Retiro (Madrid Metro)

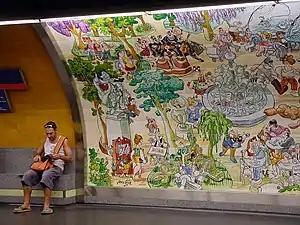

Retiro is a metro station which serves the Retiro District and Buen Retiro Park in Madrid, Spain.